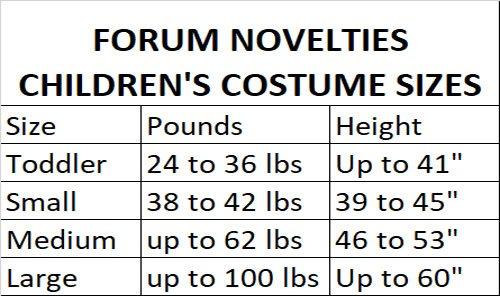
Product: Children's Greek Goddess
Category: Toys & Games | Dress Up & Pretend Play | Costumes
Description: Includes Headpiece, Robe With Attached Shoulder Drape and Belt.
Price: $12.45 - $22.40